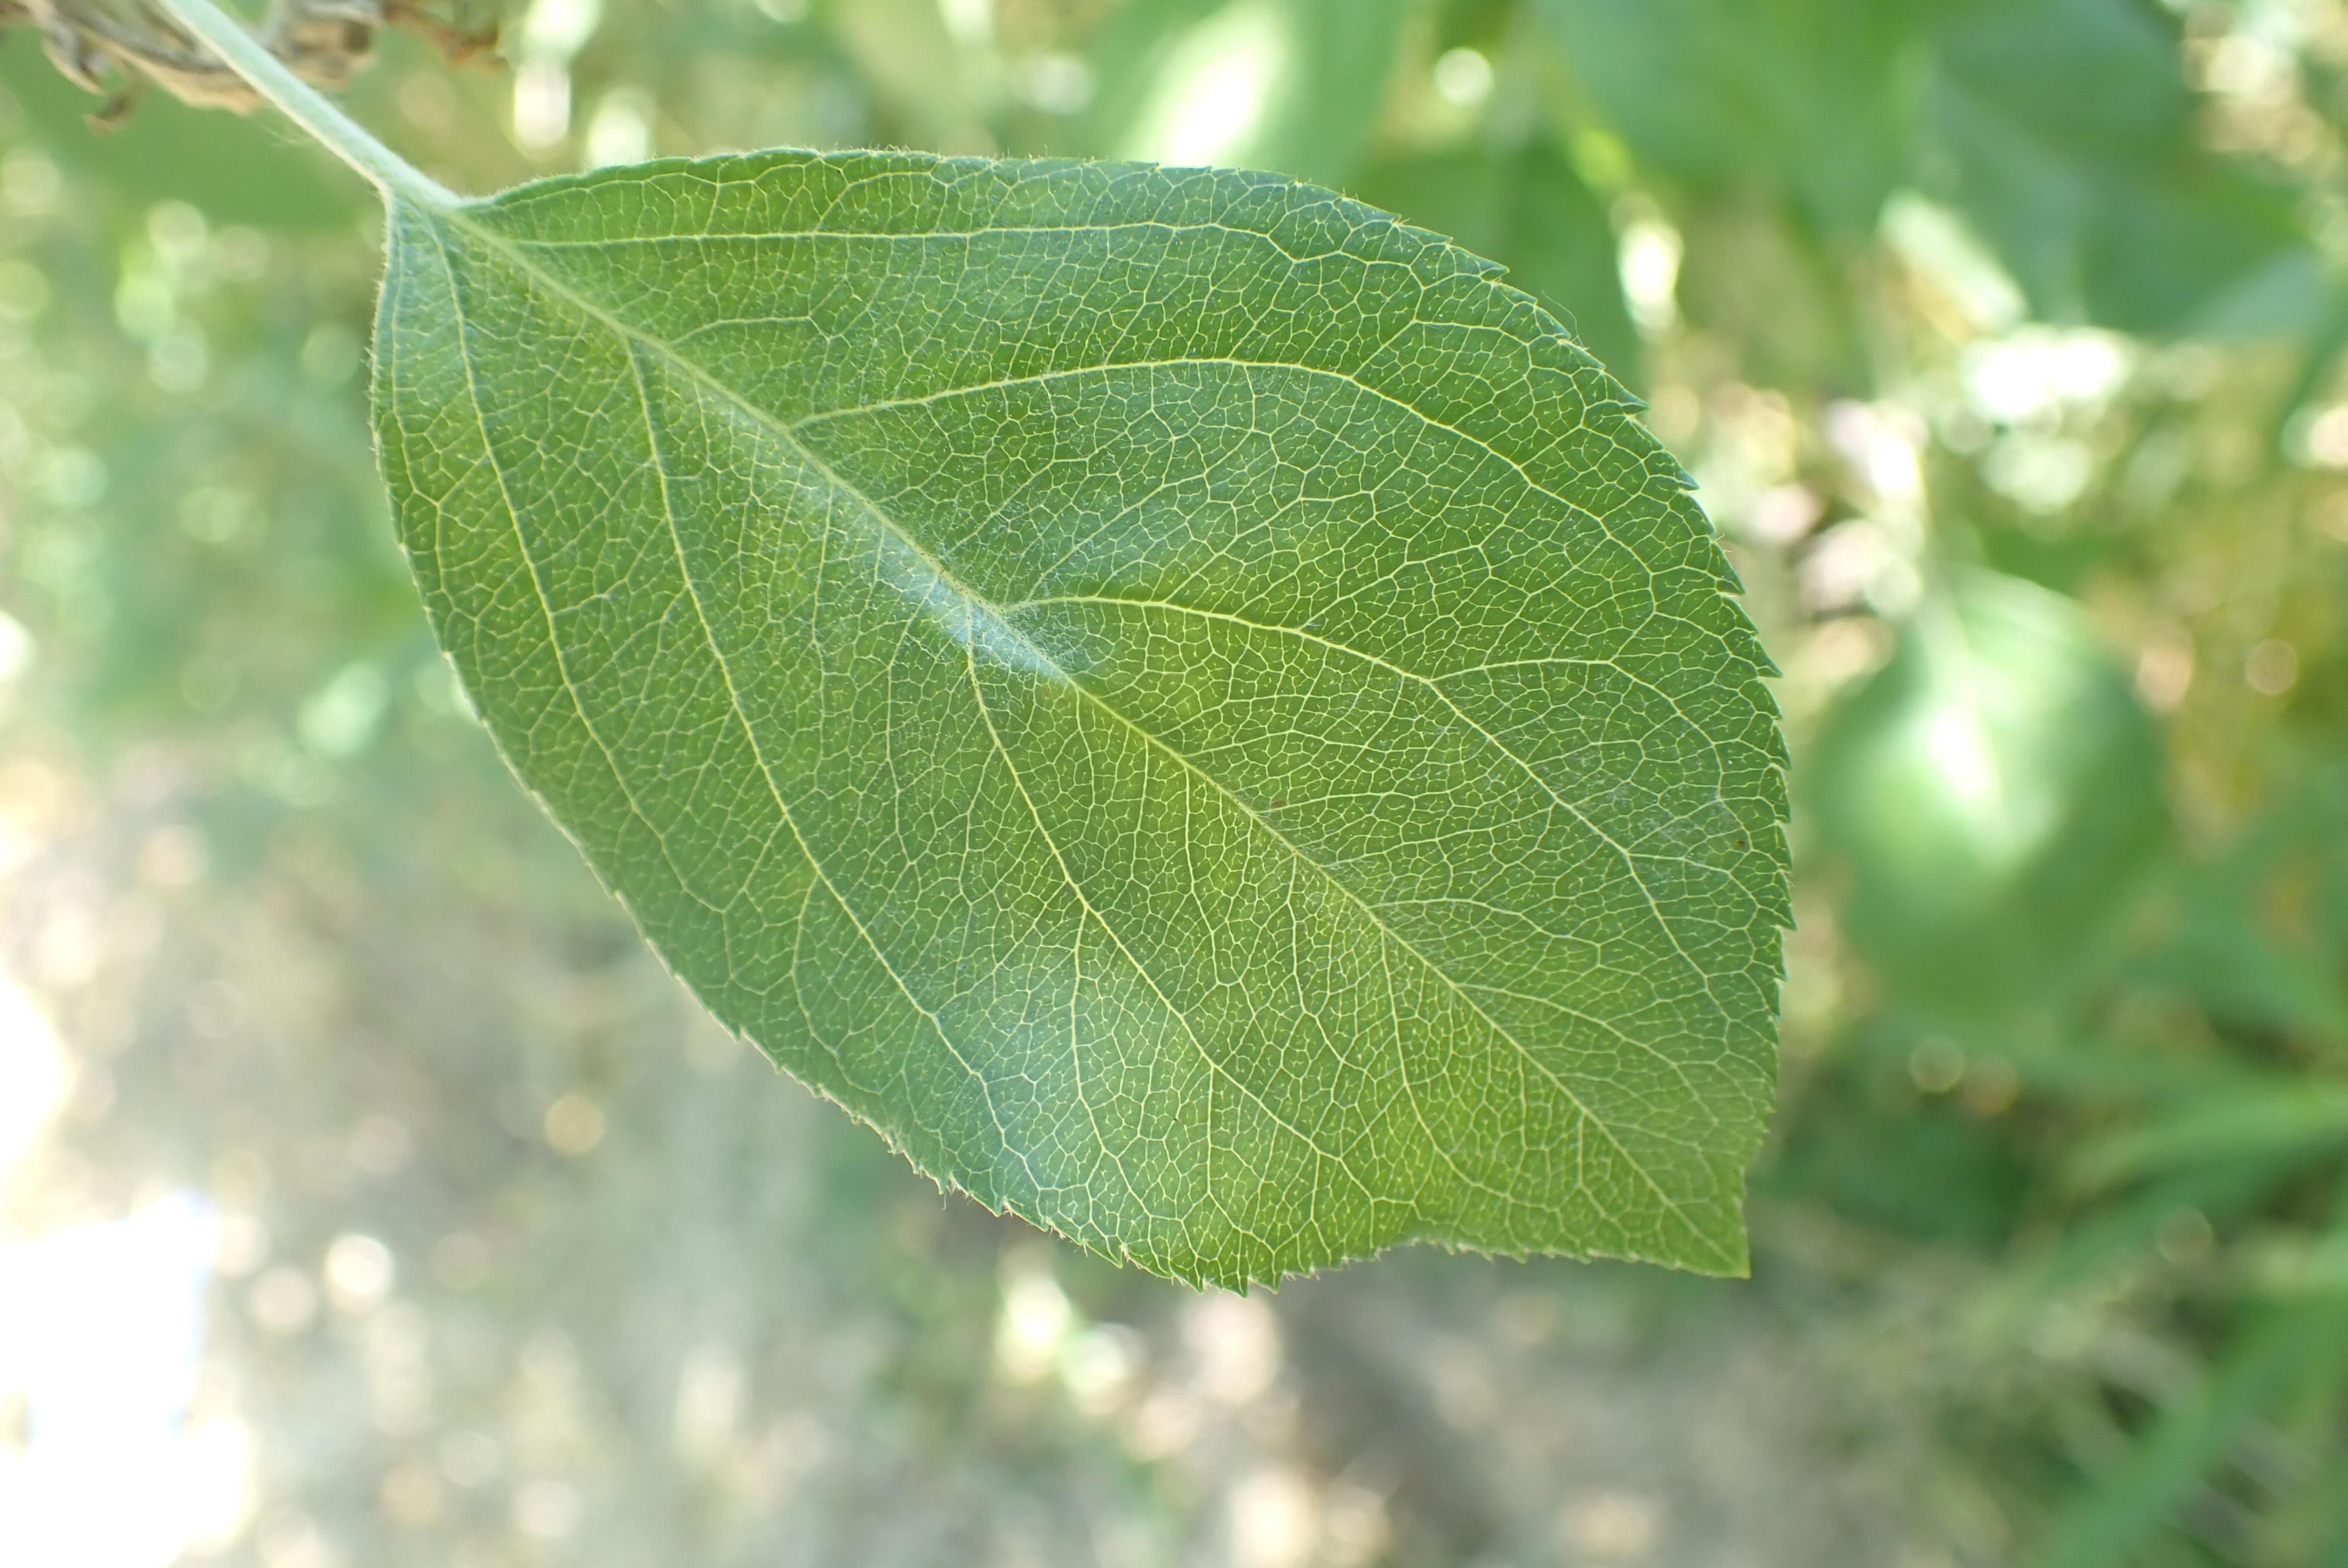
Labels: healthy